BreakQuest

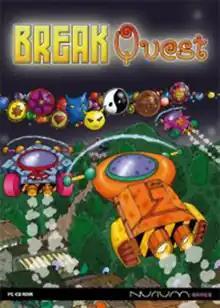

BreakQuest is a multi-platform brick buster game created by Spanish studio Nurium Games, later ported to Mac OS by Red Marble Games. It was released on November 16, 2004, and was published by Stardock as part of TotalGaming.net.